Chevrolet Silverado (first generation)

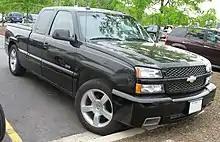
2003–2005 Silverado SS

Launched in early 2003, the Silverado SS is a factory high-performance truck. Based on the Silverado 1500 Extended Cab with a 6.5' Fleetside box, it features upgrades in the drivetrain and both exterior and interior appearance, and included the 6.0-liter Vortec High-Output (LQ9) V8 rated at at 5200 rpm and of torque at 4000 rpm coupled to a 4L65E four-speed automatic transmission. This was the same engine used for the second-generation Cadillac Escalade and GMC Yukon Denali. Chevrolet and GMC advertised this engine as the "Vortec High Output" and later as the "VortecMAX," while Cadillac called it the "HO 6000." The SS came with a standard all-wheel drive setup with a 4.10 final drive gear ratio and 4-wheel disc brakes. In 2005, in an attempt to increase sales, a two-wheel-drive version became available (the 2WD SS also lost its rear disc brakes in favor of drums, as did the rest of the 1/2-ton GMT800 pickups). 2005 was also the first year the sunroof was available in the SS lineup. In 2006, the AWD variant was dropped, and rear-wheel drive was the only drivetrain available. In a further effort to reduce cost, buyers could also choose cloth interior and/or a bench seat. The Silverado SS also came with the Z60 performance suspension and 20-inch aluminum wheels. All SS trucks used the torsion-bar style front suspension for better handling. SS trucks were only available from the factory in "Black", "Victory Red", and "Arrival Blue Metallic" from 2003 to 2004. For 2005, "Arrival Blue Metallic" was replaced by "Silver Birch Metallic" (as done with other trims as well).